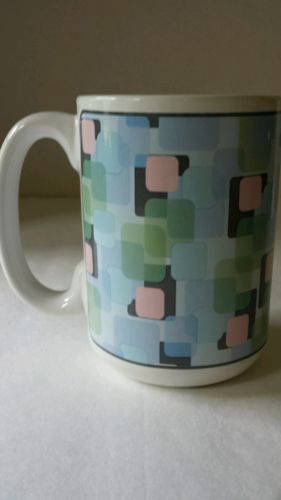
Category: toaster